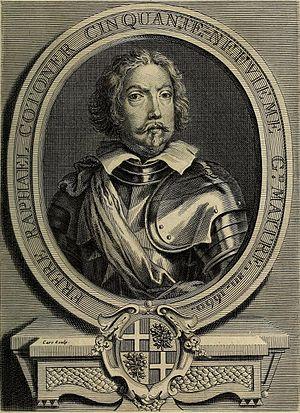
Grand maître de l'Ordre
Rafael Cottoner y de Oleza, est le 60ᵉ grand maître des Hospitaliers de l'ordre de Saint-Jean de Jérusalem.